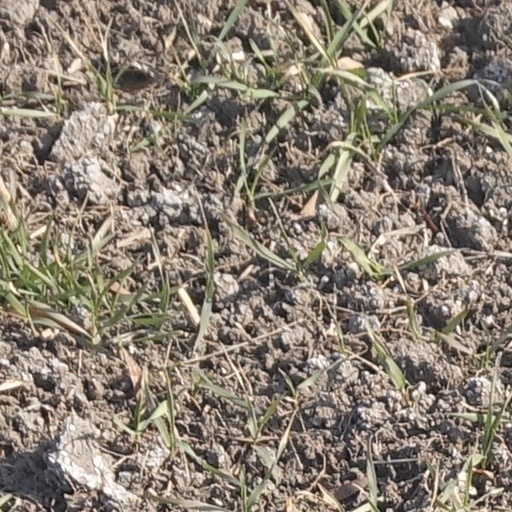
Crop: wheat